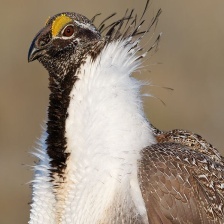
Species: GREATOR SAGE GROUSE
Scientific name: CENTROCERCUS UROPHASIANUS
ImageNet parent category: black_grouse